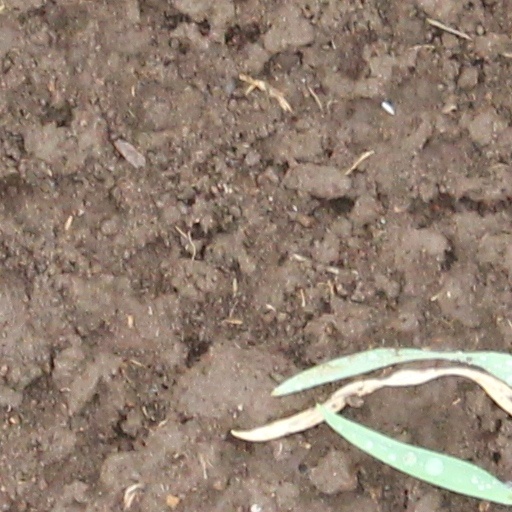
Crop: wheat